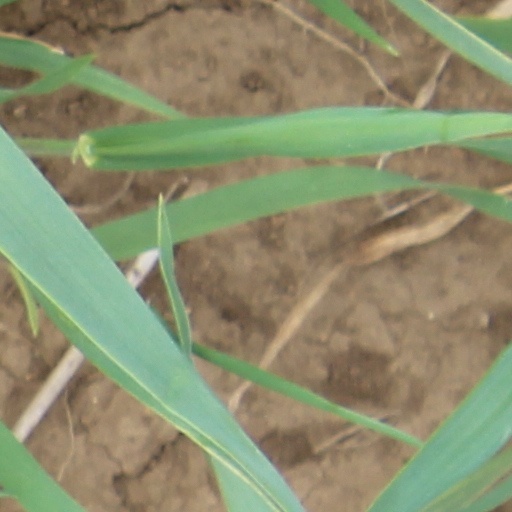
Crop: wheat